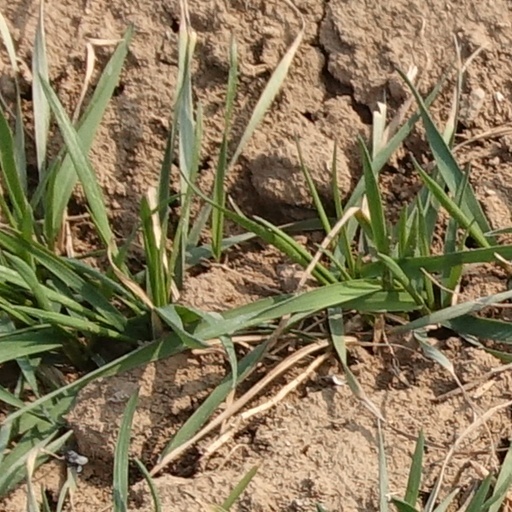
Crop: wheat